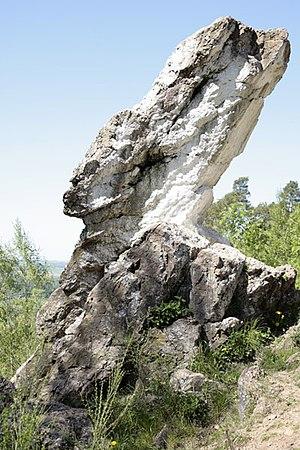
La Pierre Haina, parfois appelée Pierre des Ancêtres, est une pierre de poudingue située à Wéris dans la commune de Durbuy. Par son emplacement, elle est en relation avec les mégalithes du domaine de Wéris et elle est source de légendes locales.